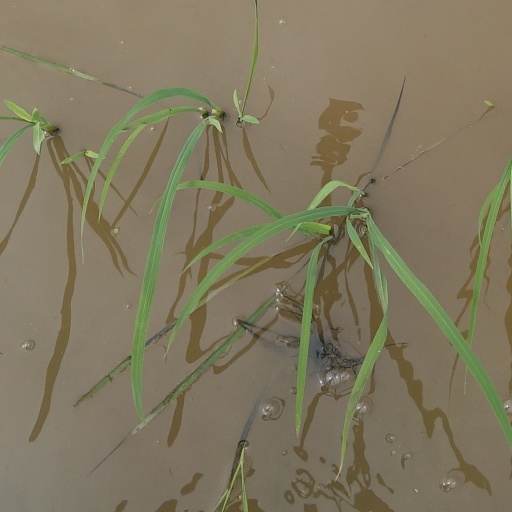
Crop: rice